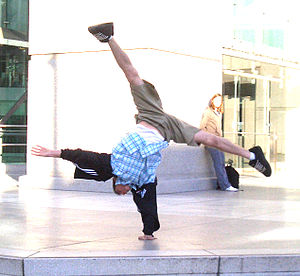
Håndstand / Variationer
Håndstand på en arm.
En håndstand er den handling at holde kroppen i en stabil, lodret stilling med hovedet nedad ved at balancere på hænderne. I en standard håndstand holdes kroppen udstrakt med arme og ben ligeledes strakte, og med en afstand mellem hænderne som nogenlunde svarer til skulderbredden. Der er mange varianter af håndstande, men i alle tilfælde må den, der udfører den, have optrænet en passende balance og styrke i overkroppen. En forløber for håndstand er at foretage den, så benene støtter mod en væg eller stabiliseres af en medhjælpende person.